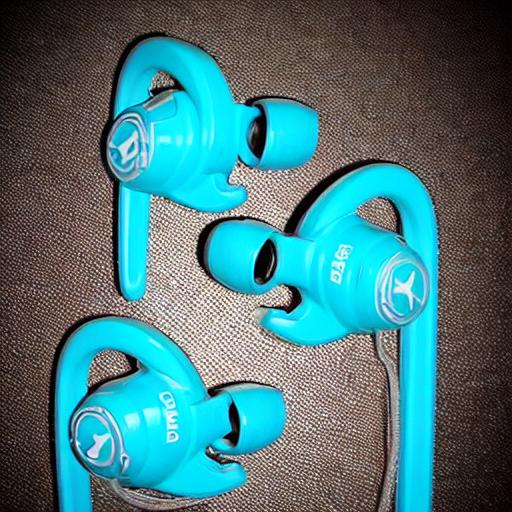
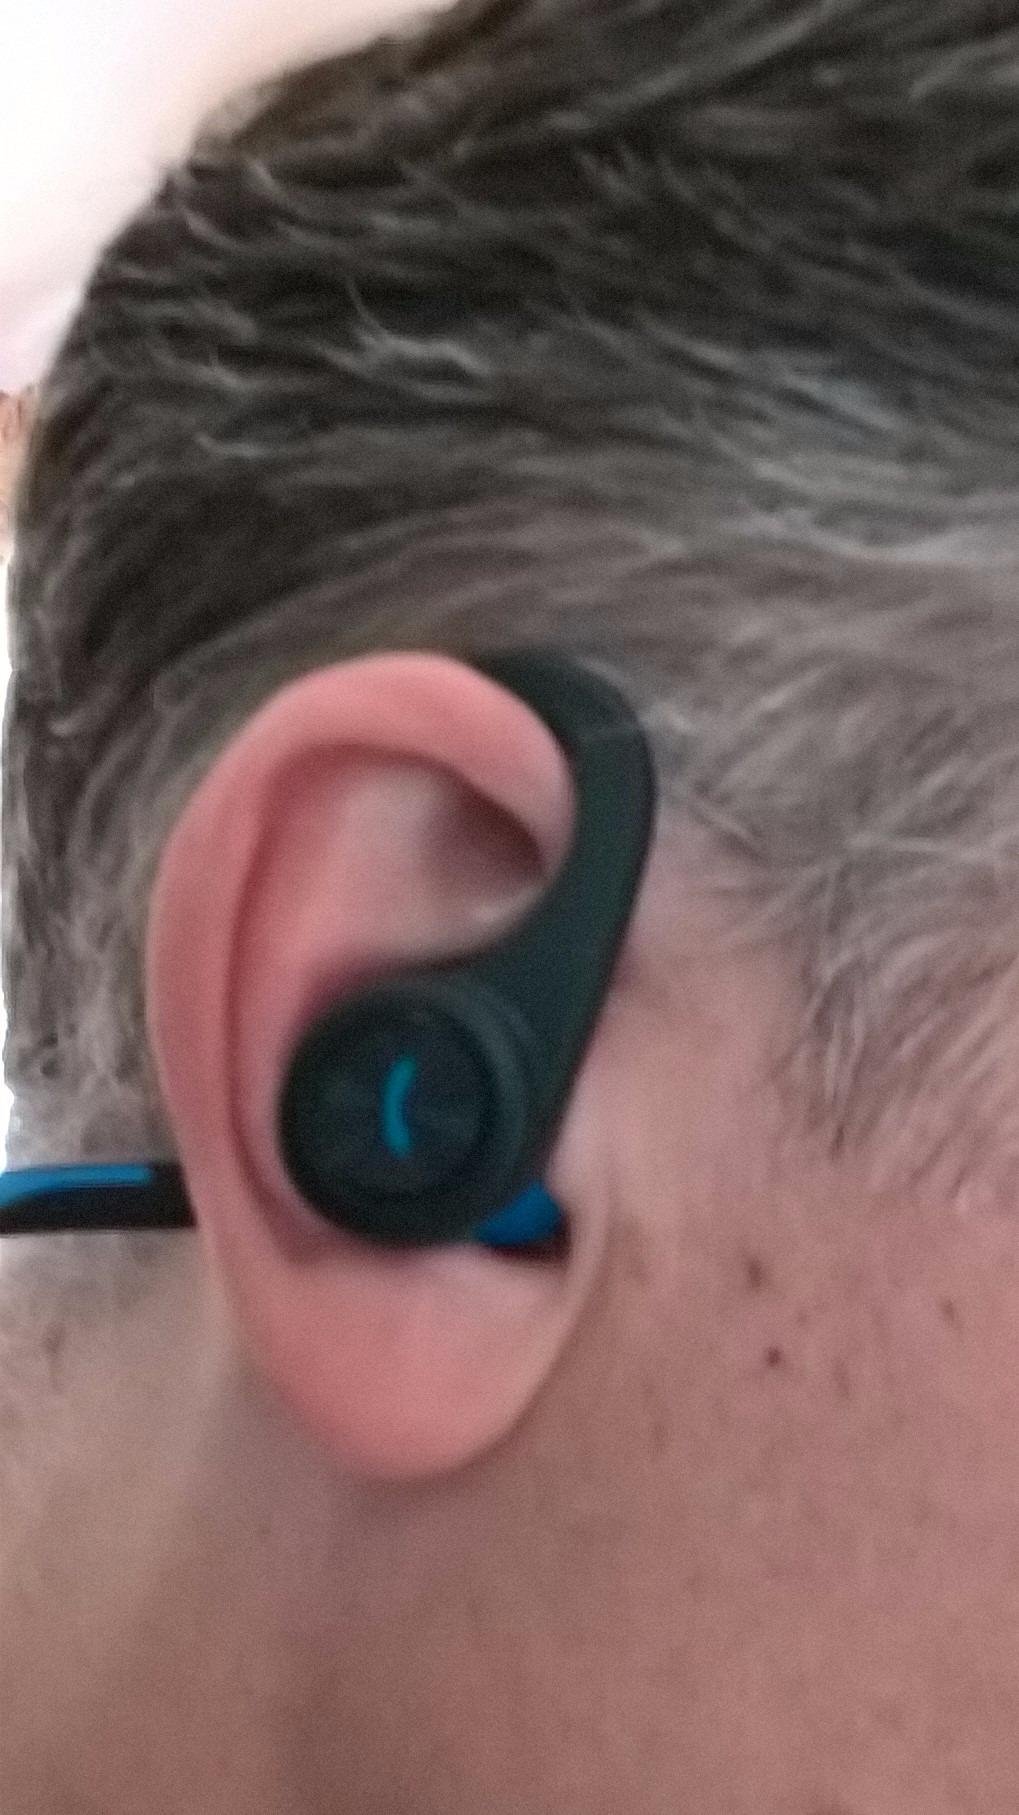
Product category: headphones
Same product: no